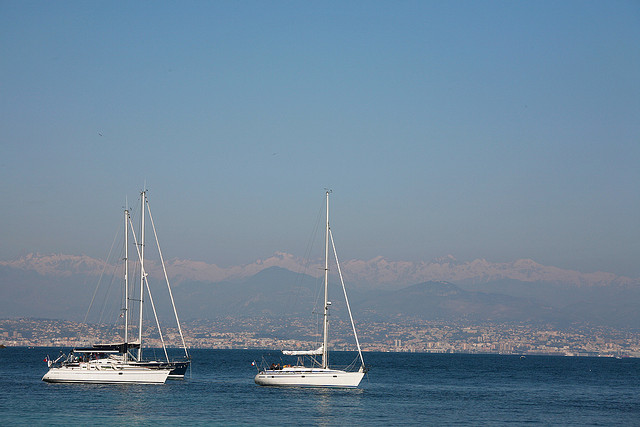
two white sail boats and a blue sail boat in the water